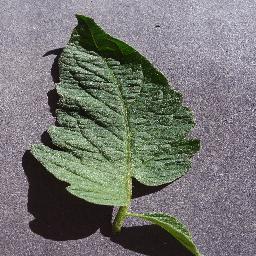
Label: Tomato___healthy